Argentine Army

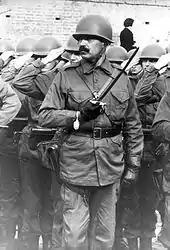
Argentine troops in 1977.

In response, Ítalo Luder, President of the National Assembly who acted as interim President substituting himself to Isabel Perón who was ill for a short period, signed in February 1975 the secret presidential decree 261, which ordered the army to neutralize and/or annihilate the insurgency in Tucumán, the smallest province of Argentina. "Operativo Independencia" gave power to the Armed Forces to "execute all military operations necessary for the effects of neutralizing or annihilating the action of subversive elements acting in the Province of Tucumán." Santucho had declared a "liberated zone" in Tucuman and demanded Soviet-backed protection for its borders as well as proper treatment of captured guerrillas as POWs.